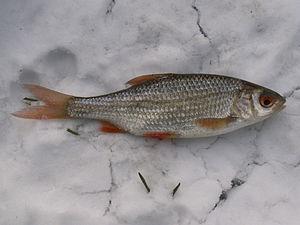
Le gardon est une espèce de poisson d'eau douce très commun, souvent de petite taille entre 10 et 30 cm. Il vit en Europe et en Asie de l'Ouest. Son nom latin d'espèce évoque probablement la couleur de ses nageoires, voire rouge aux reflets métalliques de son œil.
Le site Natura 2000 de la vallée de la Charente entre Angoulême et Cognac est situé pour 99 % dans le département de la Charente et pour 1 % en Charente-Maritime le long du fleuve Charente et de ses principaux affluents : la Touvre, la Boëme et la Soloire, dans le sud-ouest de la France.